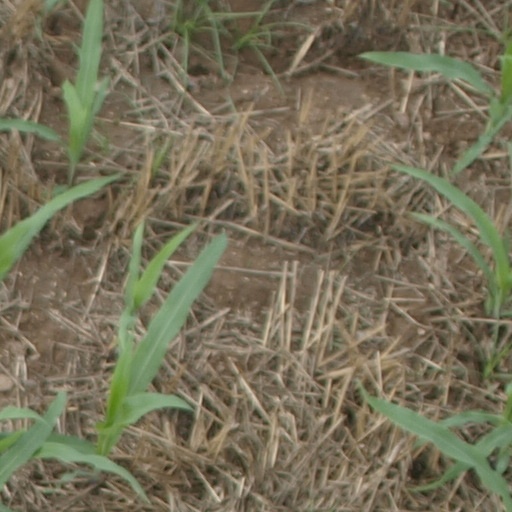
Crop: maize; corn